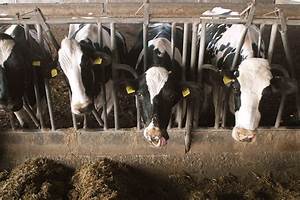
Label: mucca